Shaivism

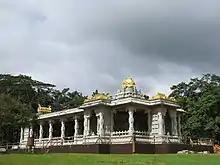
Kauai Hindu monastery in Kauai Island in Hawaii is the only Hindu Monastery(shaivaite) in the United States.

Shaivism sub-traditions subscribe to various philosophies, are similar in some aspects and differ in others. These traditions compare with Vaishnavism, Shaktism and Smartism as follows: